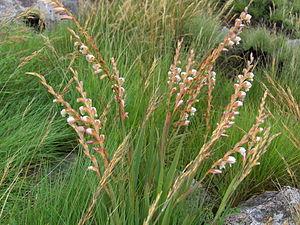
Le Parc national de Gorongosa est un parc national situé aux confins Sud de la Vallée du grand rift Africain au cœur du centre Mozambique. La superficie du parc de plus de 4 000 km² inclus le sol de la vallée et les parties qui entourent les plateaux. Les rivières prennent leur source aux environs des 1 863 m d'altitude du Mont Gorongosa et arrosent la plaine.
Gladiolus crassifolius est une espèce de plante bulbeuse de la famille des Iridaceae.